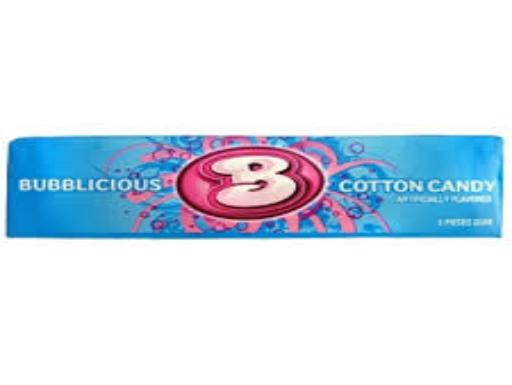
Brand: Bubblicious
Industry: Food